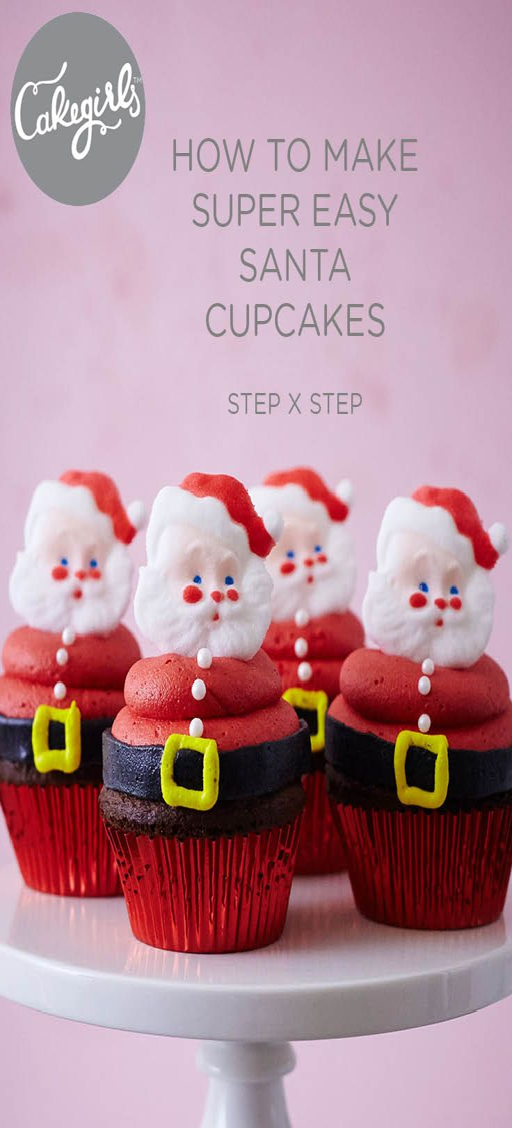
cupcakes will be the hit of your party .